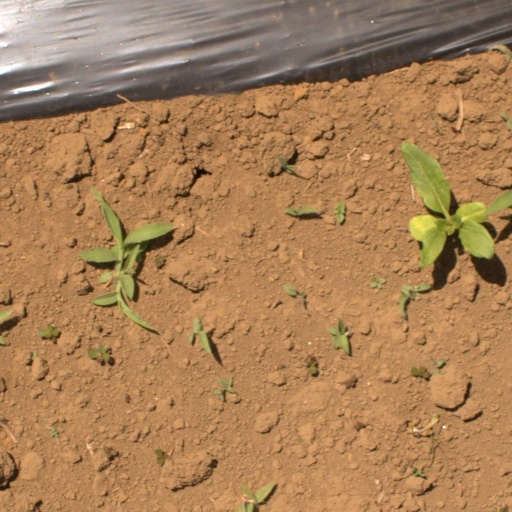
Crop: Jerusalem artichoke